Dictionary of African Biography

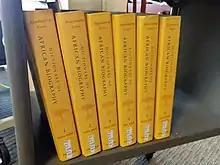
The Dictionary of African Biography, cataloged for the African Studies library at Boston University

The Dictionary of African Biography is a six-volume biographical dictionary, published by Oxford University Press. Published in 2012, the editors-in-chief are Emmanuel K. Akyeampong and Henry Louis Gates, Jr., both of the W. E. B. Du Bois Institute of Harvard University.